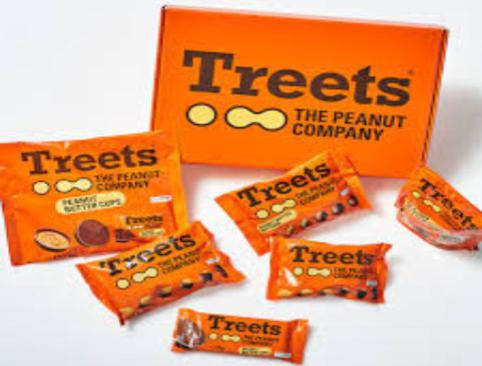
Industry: Food